David Shaughnessy

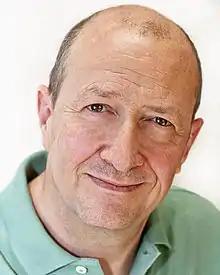
David Shaughnessy in 2014

David Shaughnessy is an English actor, producer and director known for his voice-work in "Big Hero 6", "", "Fallout 4", "Labyrinth", "Mass Effect", "Peter Pan and the Pirates", "Star Wars Rebels", "The Darkness II", "The Elder Scrolls" and "Warcraft". He has directed for shows such as "Days of Our Lives", "The Bold and the Beautiful" and "The Young and The Restless". He is the brother of actor Charles Shaughnessy.